Wolfenstein RPG

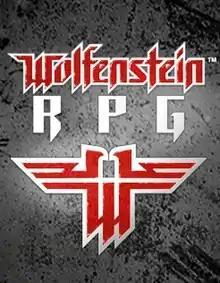
Logo

Wolfenstein RPG is a 2008 role-playing video game developed by id Software and Fountainhead Entertainment and published by EA Mobile. It was initially released for Java ME and BREW, before being ported to iOS the following year.